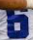
Number: 6